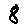
Label: 8